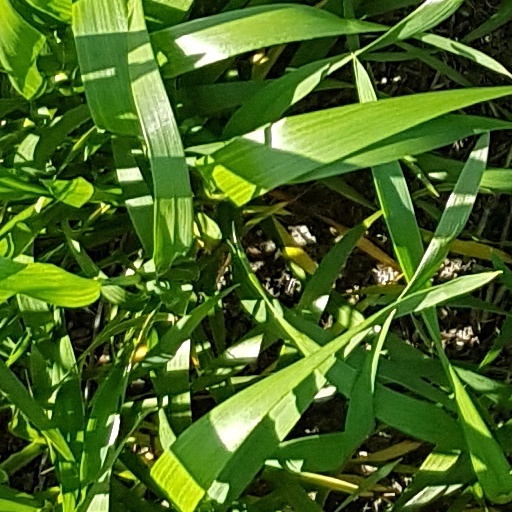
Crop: wheat